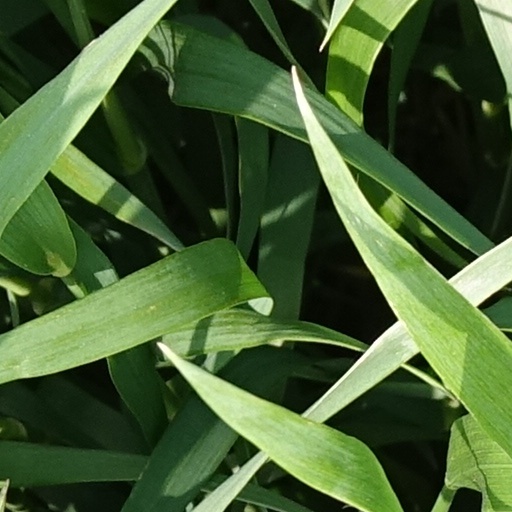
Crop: wheat